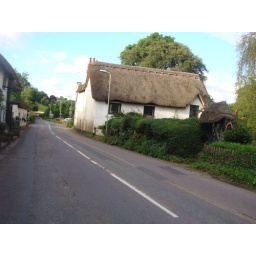
Traditional thatch roof houses that are commonplace in parts of south-west England, especially Wiltshire and Somerset